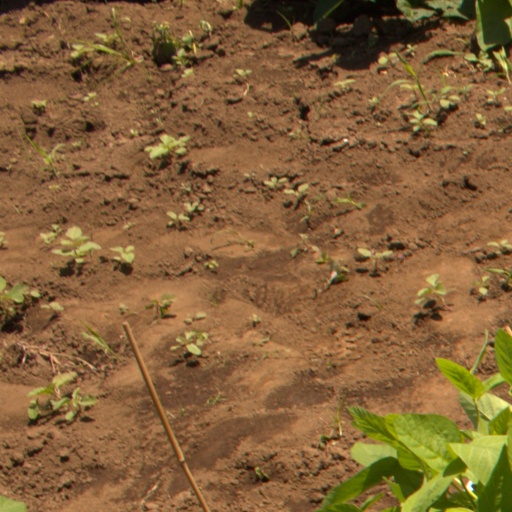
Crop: soybean